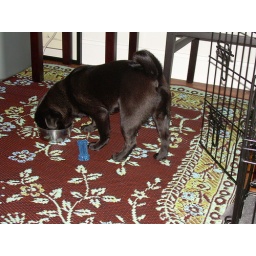
and pushing the bowl around the floor